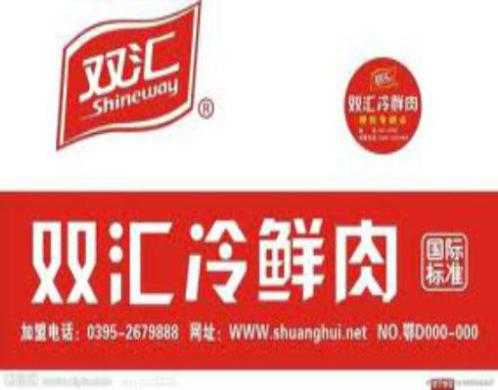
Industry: Food